Honored Artist of the RSFSR

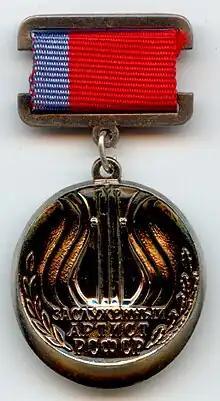
Honored Artist of the RSFSR medal

Honored Artist of the RSFSR ("Zasluzhenny artist RSFSR") was an honorary title granted to Soviet artists, including theatre and film directors, choreographers, music performers, and orchestra conductors, who had outstanding achievements in the arts, and who lived in the Russian Soviet Federative Socialist Republic (RSFSR) from 1931 to 1991.